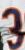
Number: 3